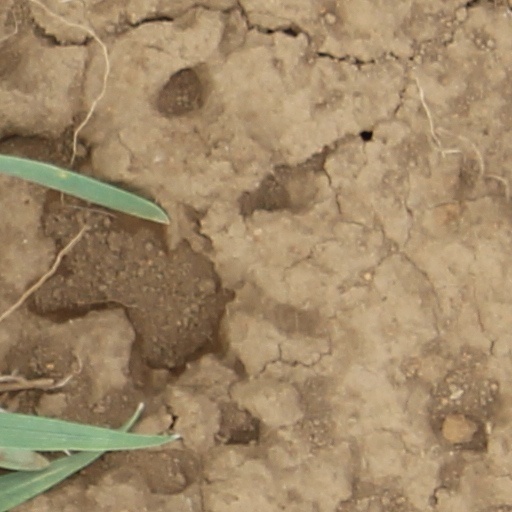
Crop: wheat